Zohreh Ghaeni

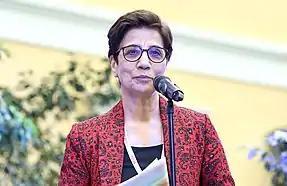
Zohreh Ghaeni

Zohreh Ghaeni (Persian: زهره قایینی; born January 1954) is a Children's literature expert, translator, lecturer, researcher and historian. She is the co-writer of the 10-volume research book on the History of Children's Literature in Iran"." She is the head of the Read with Me project. She also served as the IBBY Executive committee member from 2016 to 2020.